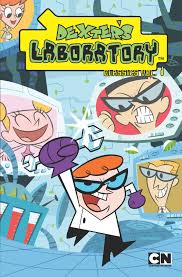
Portrait style: Cartoon Portrait